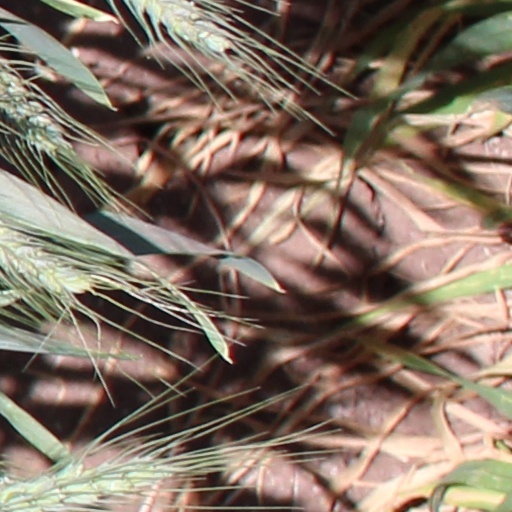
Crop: wheat